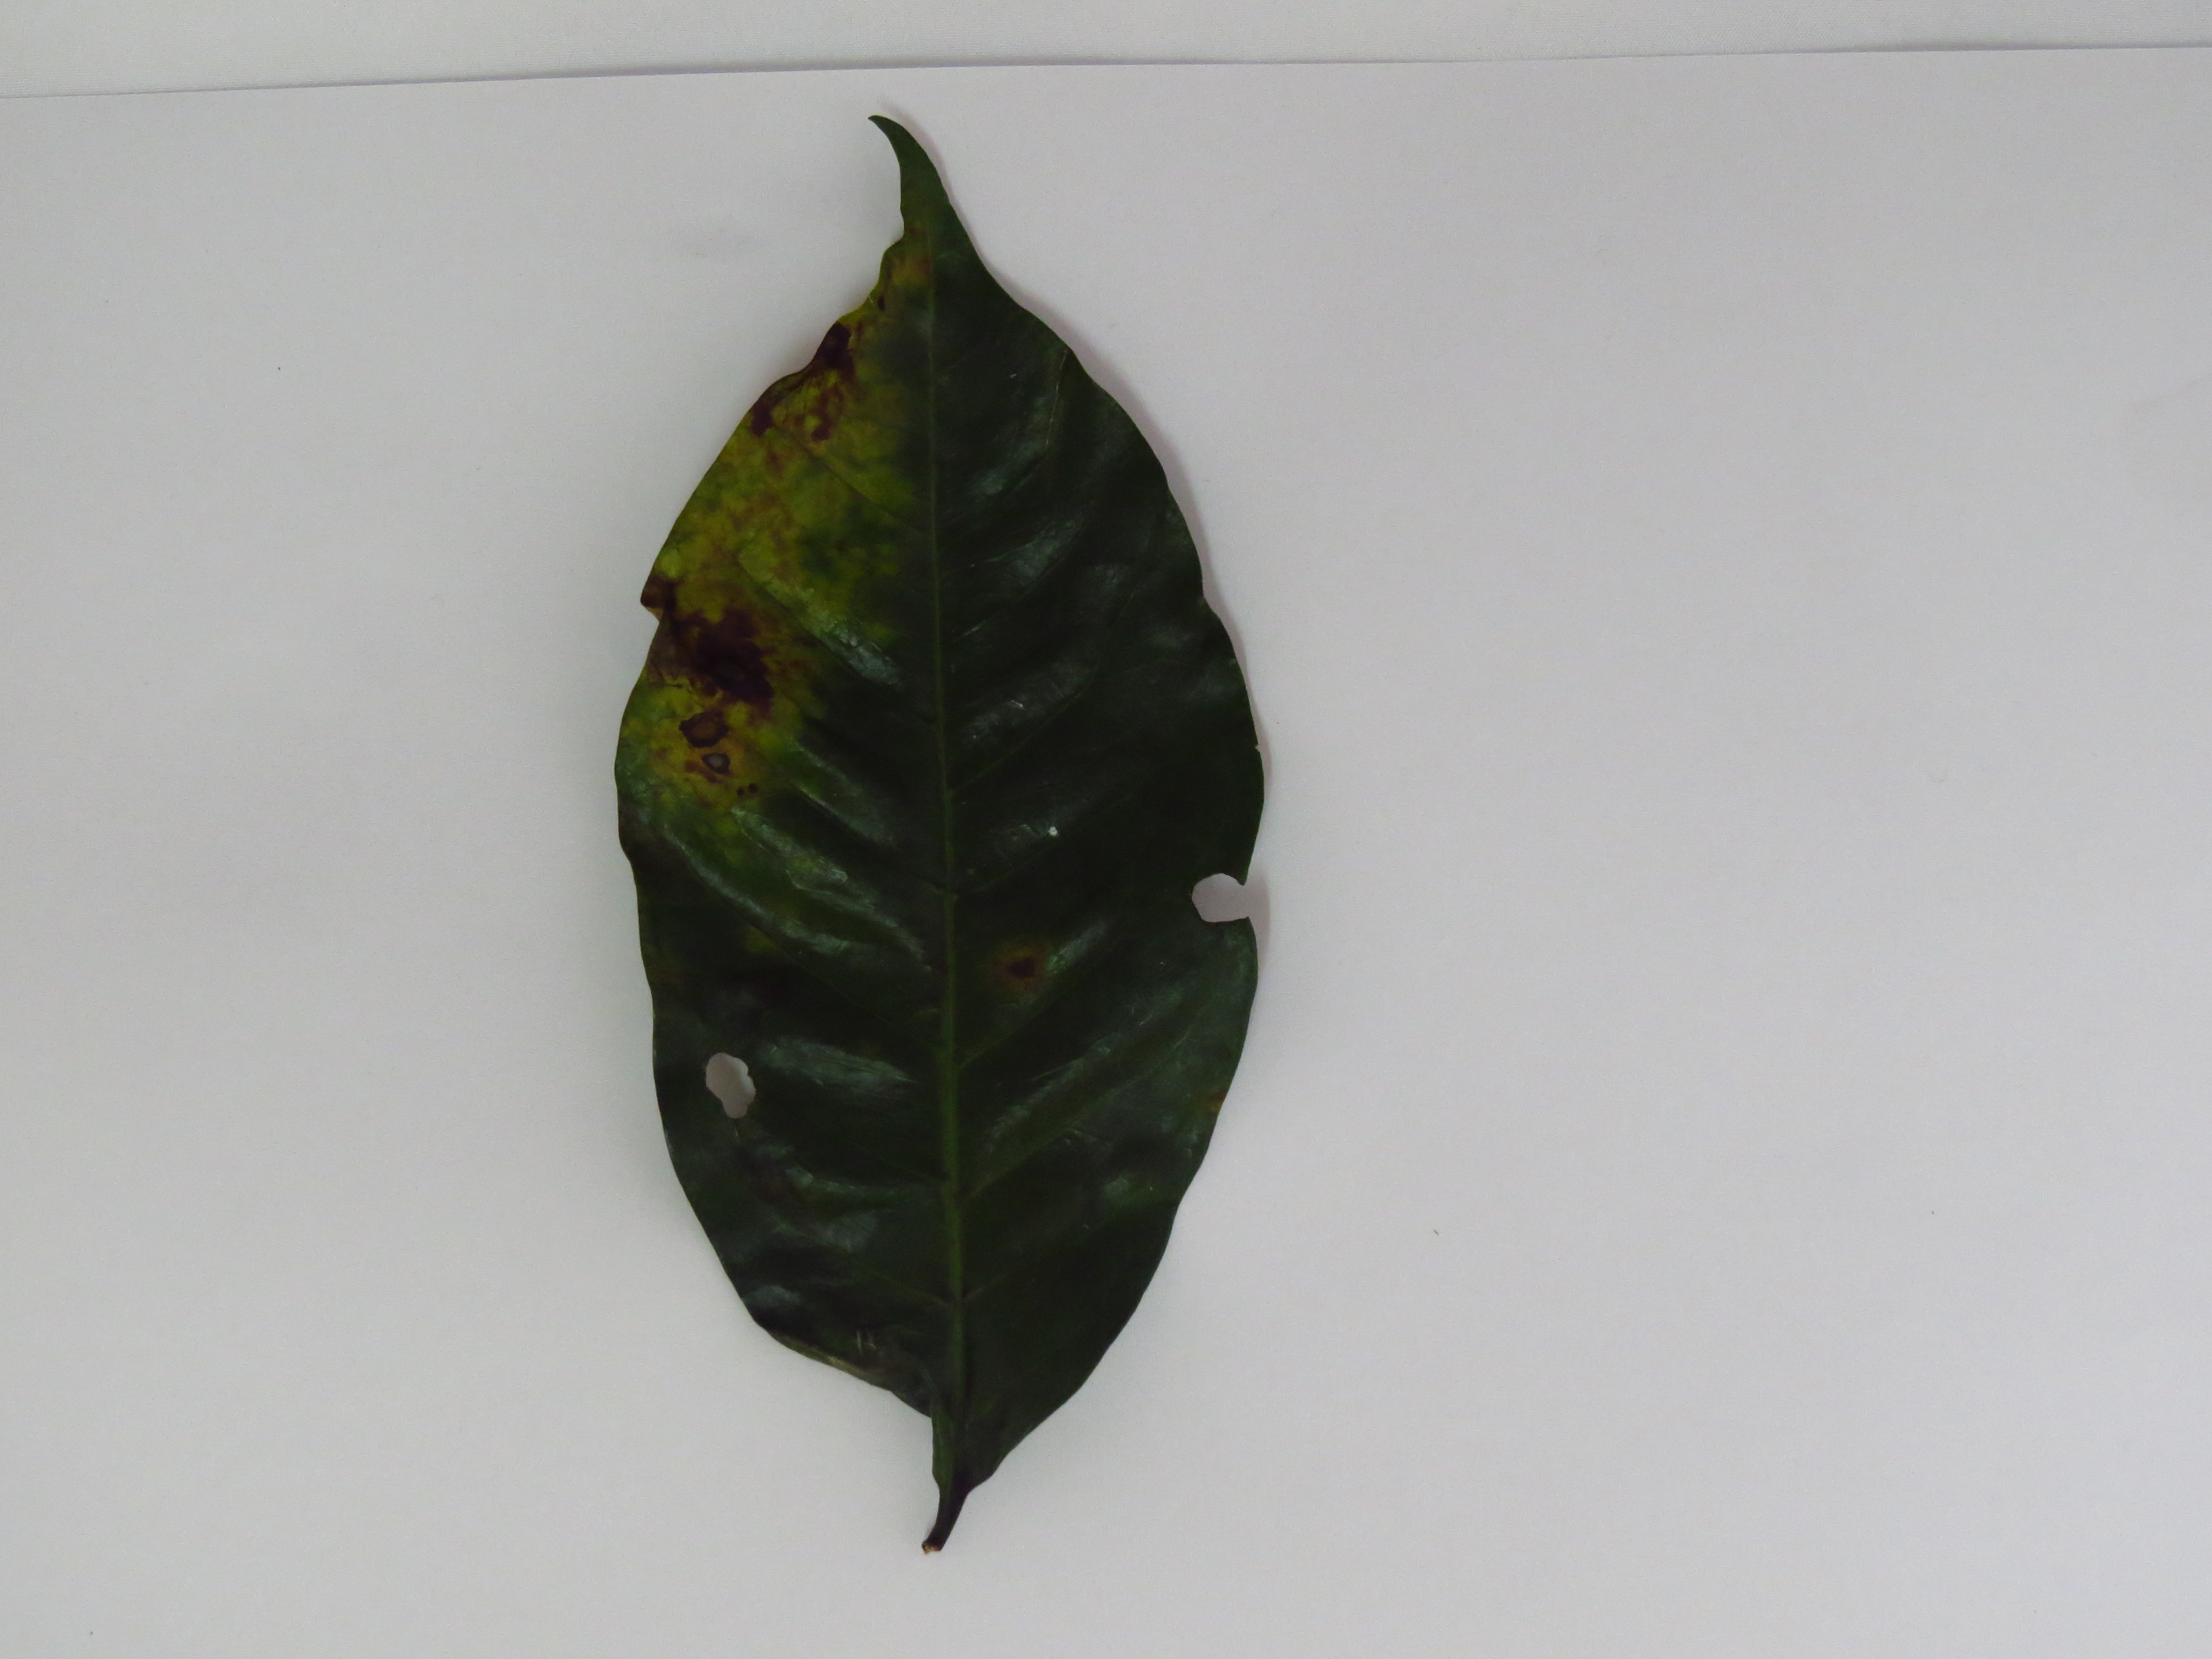
Label: potasium-K